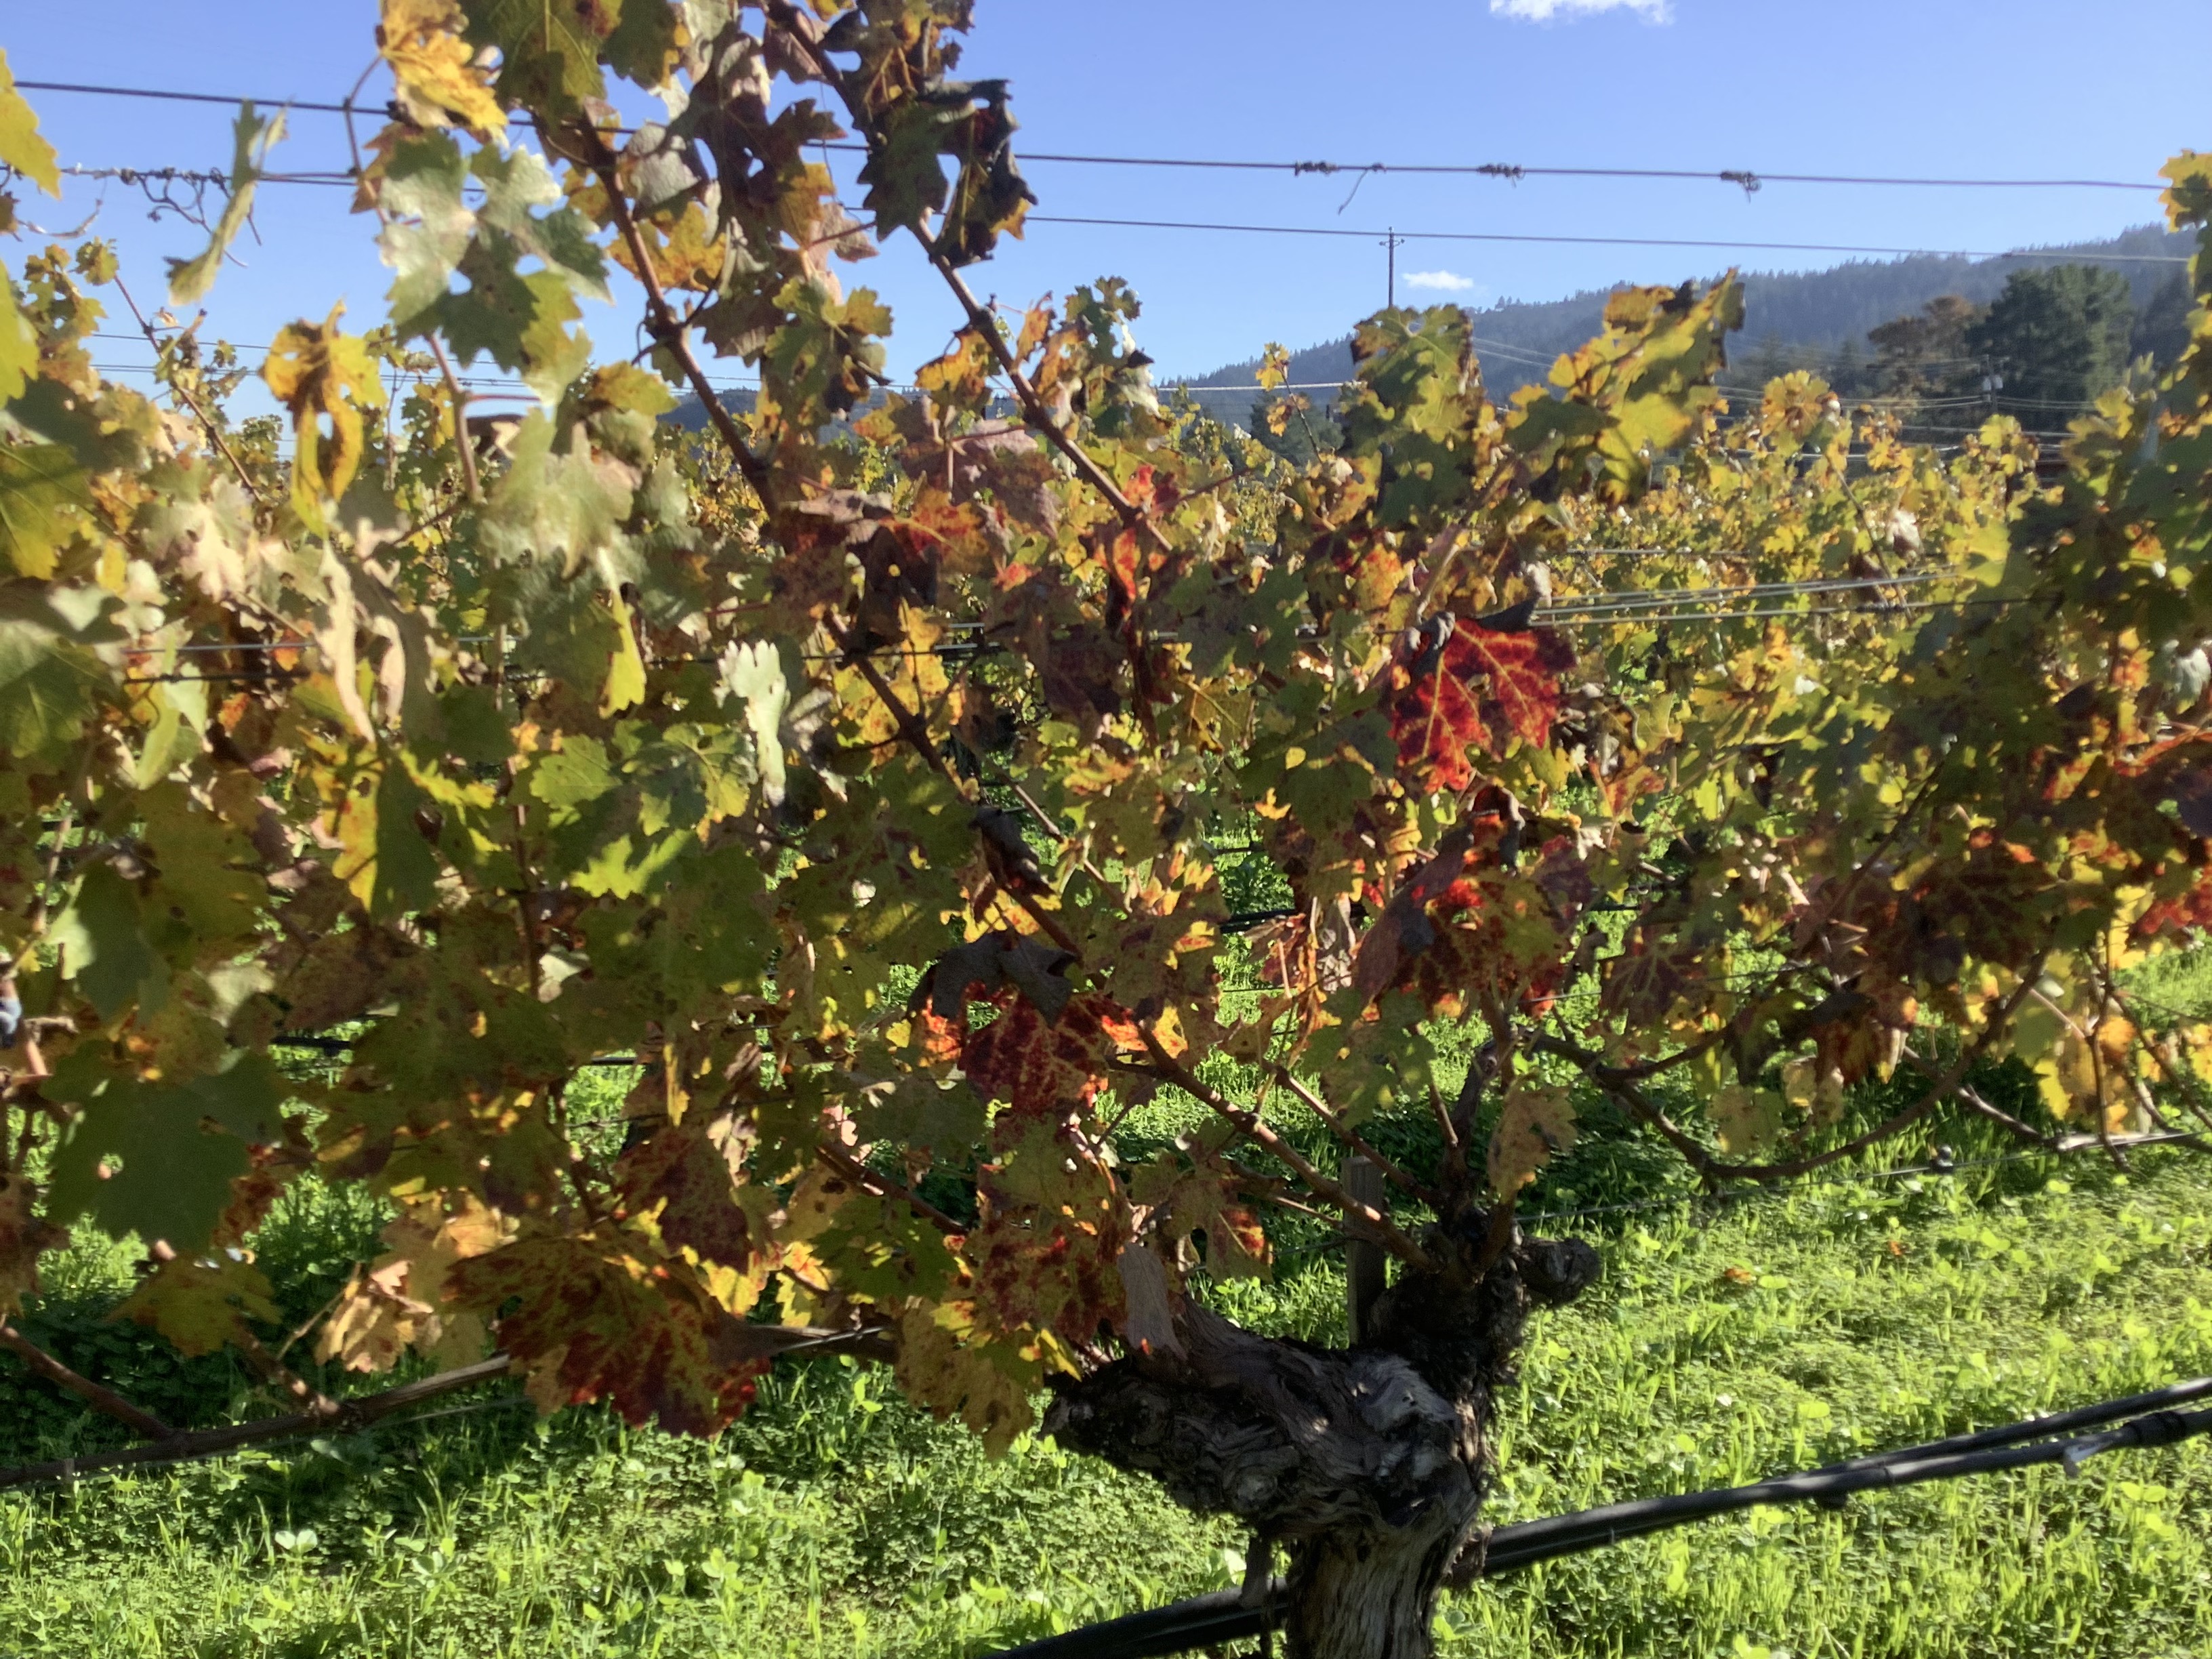
Label: Red Blotch